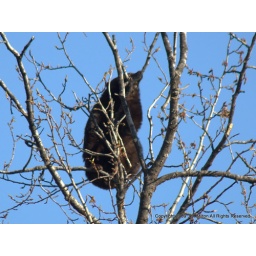
This black bear was in one of the trees above the visitor center at the Mendenhall Glacier